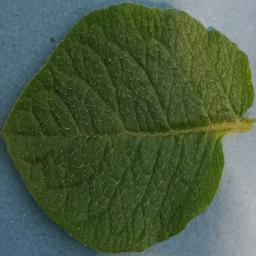
Label: Potato___Healthy